Øregård Gymnasium

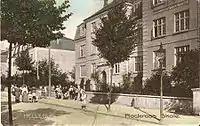
Plockross' School in 1908

Øregård Gymnasium was founded in 1903 by V. Plockross under the name Plockross' Skole. The building was located at Duntzfelts Allé 8. It received its current name when Gentofte Municipality took over the school in 1919. The current main building on Gersonsvej was inaugurated in 1924. It was designed by G. B. Hagen and Edvard Thomsen. Gehrdt Bornebusch undertook a renovation of the building in 1977–80. The building was listed in 1995.